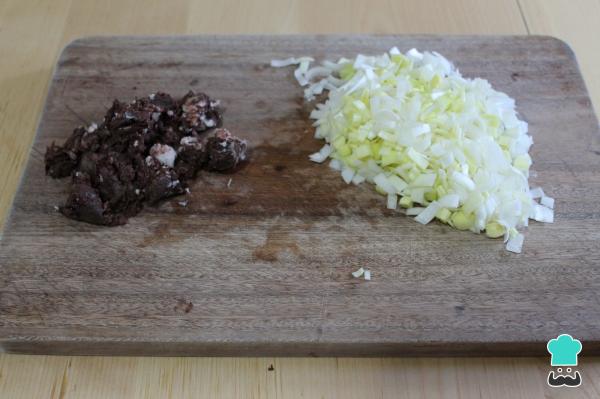
Para hacer esta receta de crujiente de morcilla y mango, primero debes partir el puerro por la mitad. Seguido, lávalo y trocea pequeñito. A continuación, corta la tripa de la morcilla con unas tijeras y retírala. Parte la morcilla en trozos grandes y reserva.